SM UB-13

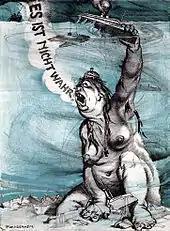
Dutch artist Piet van der Hem's editorial cartoon decrying the sinking of "Tubantia"

Shortly after 02:30 on 16 March, a torpedo from "UB-13" struck the starboard side of the neutral Dutch ocean liner , which was at anchor near the North Hinder Lightship, about off the Dutch coast. The Royal Holland Lloyd ship had been fully illuminated, with her name spelled out in electric lights between the twin funnels. Distress calls from "Tubantia" were heeded and all 80 passengers and 294 crew were rescued by three nearby ships before the ship foundered. "Tubantia" was the largest neutral ship sunk during the war, and among the 30 largest ships sunk by U-boats.